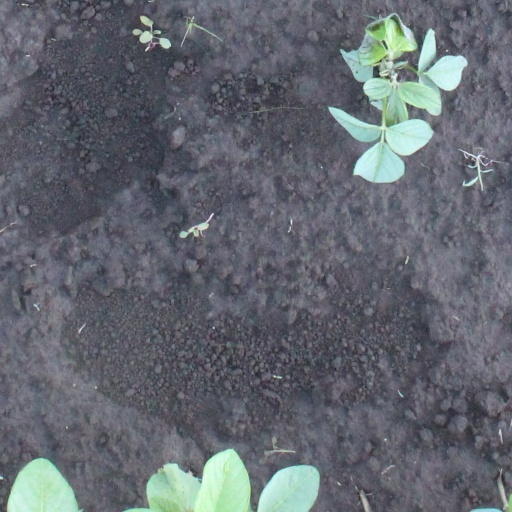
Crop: soybean